Robert Galloway (tennis)

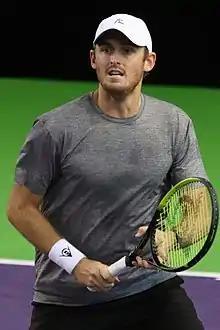
Galloway at the 2021 Internationaux de Tennis de Vendée

Robert Galloway (born September 24, 1992) is an American professional tennis player who specializes in doubles.